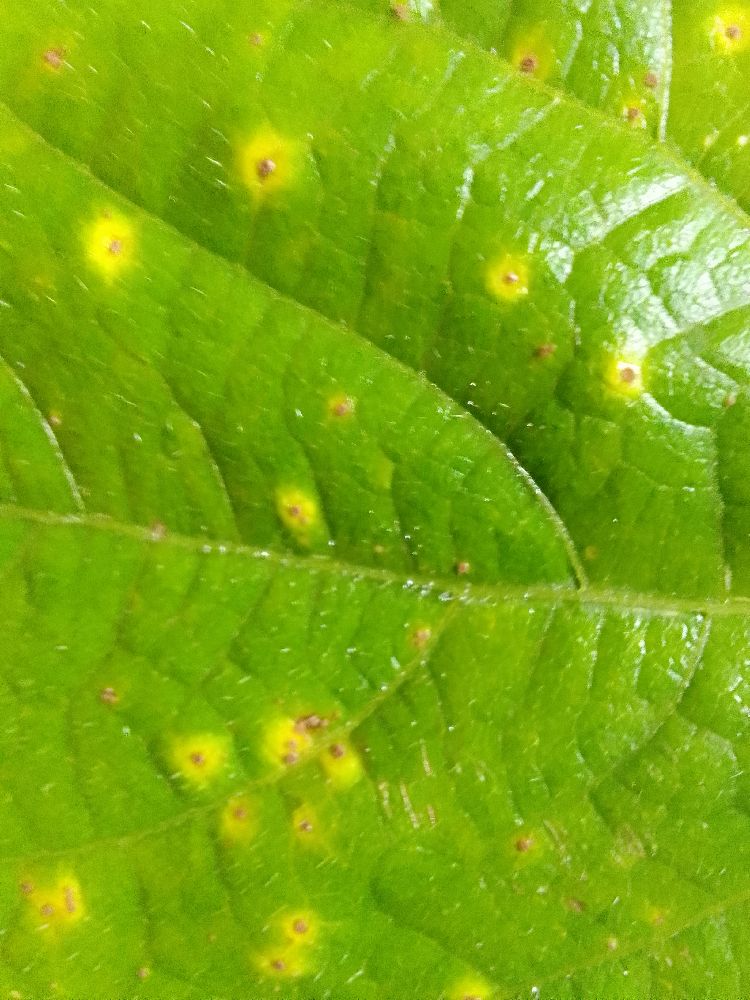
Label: rust